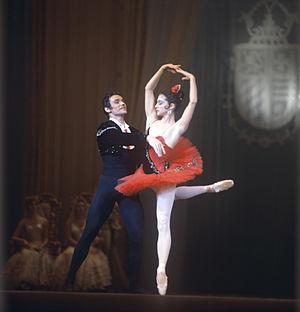
Ekaterina Sergueïevna Maximova est une danseuse russe, née le 1ᵉʳ février 1939 à Moscou et morte le 28 avril 2009, à Moscou. Étant l'une des danseuses les plus populaires et les plus admirées de son siècle, elle ne cessa de remporter succès sur succès et ce, partout dans le monde. Elle fut l'épouse du danseur et chorégraphe réputé Vladimir Vassiliev, qui devint ainsi son partenaire à la ville comme il l'était à la scène.